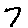
Label: 7